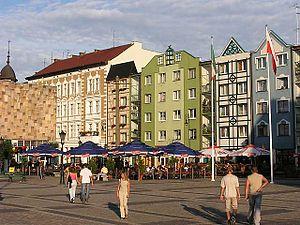
Gorzów Wielkopolski est une ville de Pologne dans la voïvodie de Lubusz et également la plus grande ville de cette dernière. Bâtie au XIᵉ siècle, elle est aujourd'hui un important centre économique. Entre 1257 et 1945 Gorzów Wielkopolski fut connue sous le nom de Landsberg, puis Landsberg an der Warthe.